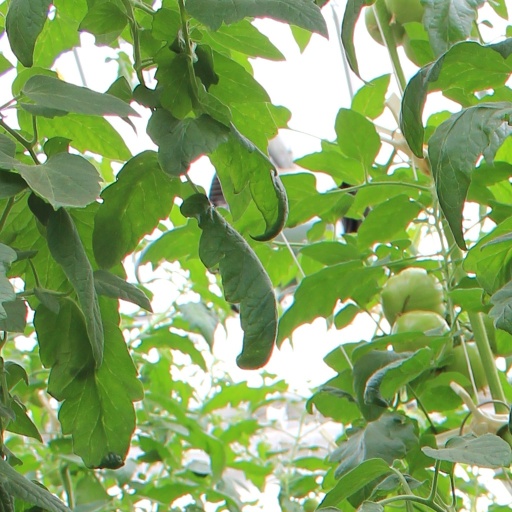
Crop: tomato